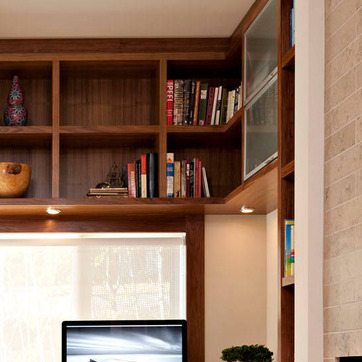
Material: paper